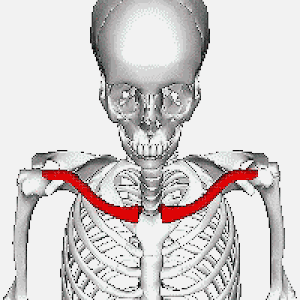
Les clavicules sont deux os longs présents chez certains mammifères et chez d'autres vertébrés. Ils sont situés sur la partie supérieure de la face antérieure du thorax, de chaque côté du manubrium sternal. Chez les oiseaux, les deux clavicules ont fusionné en un os unique, la furcula.